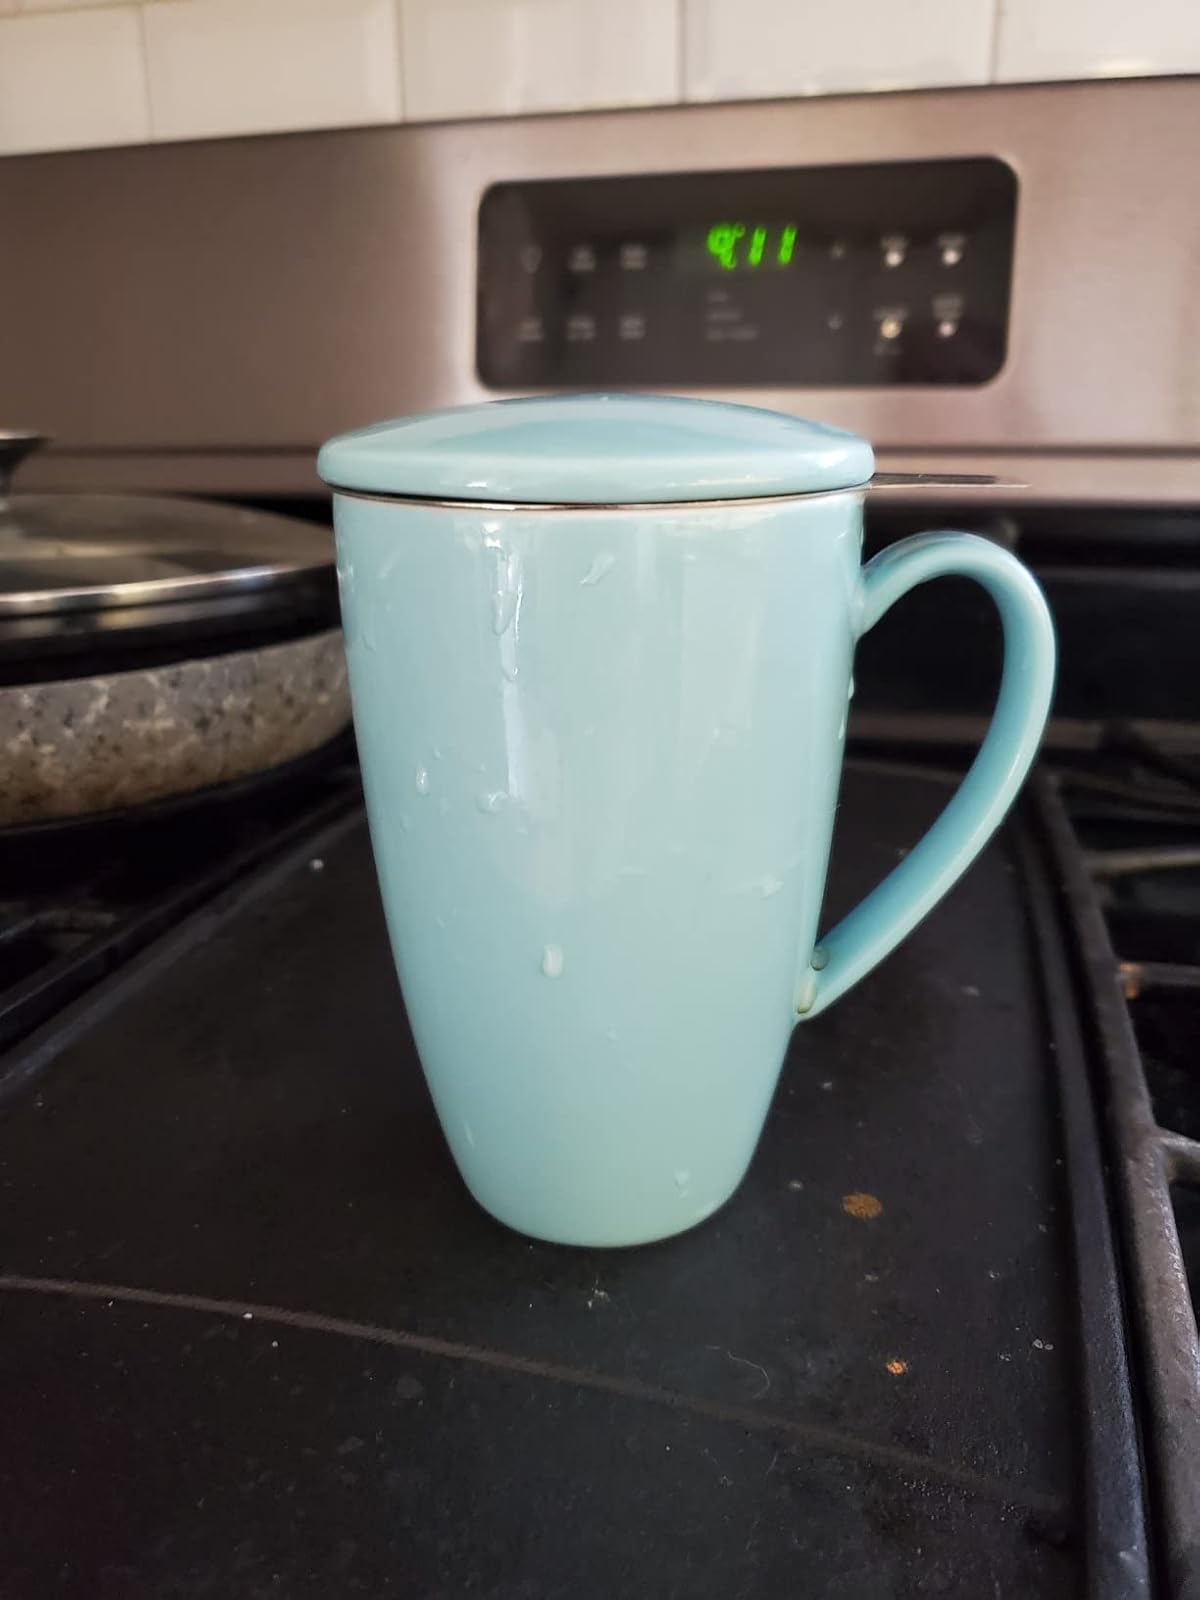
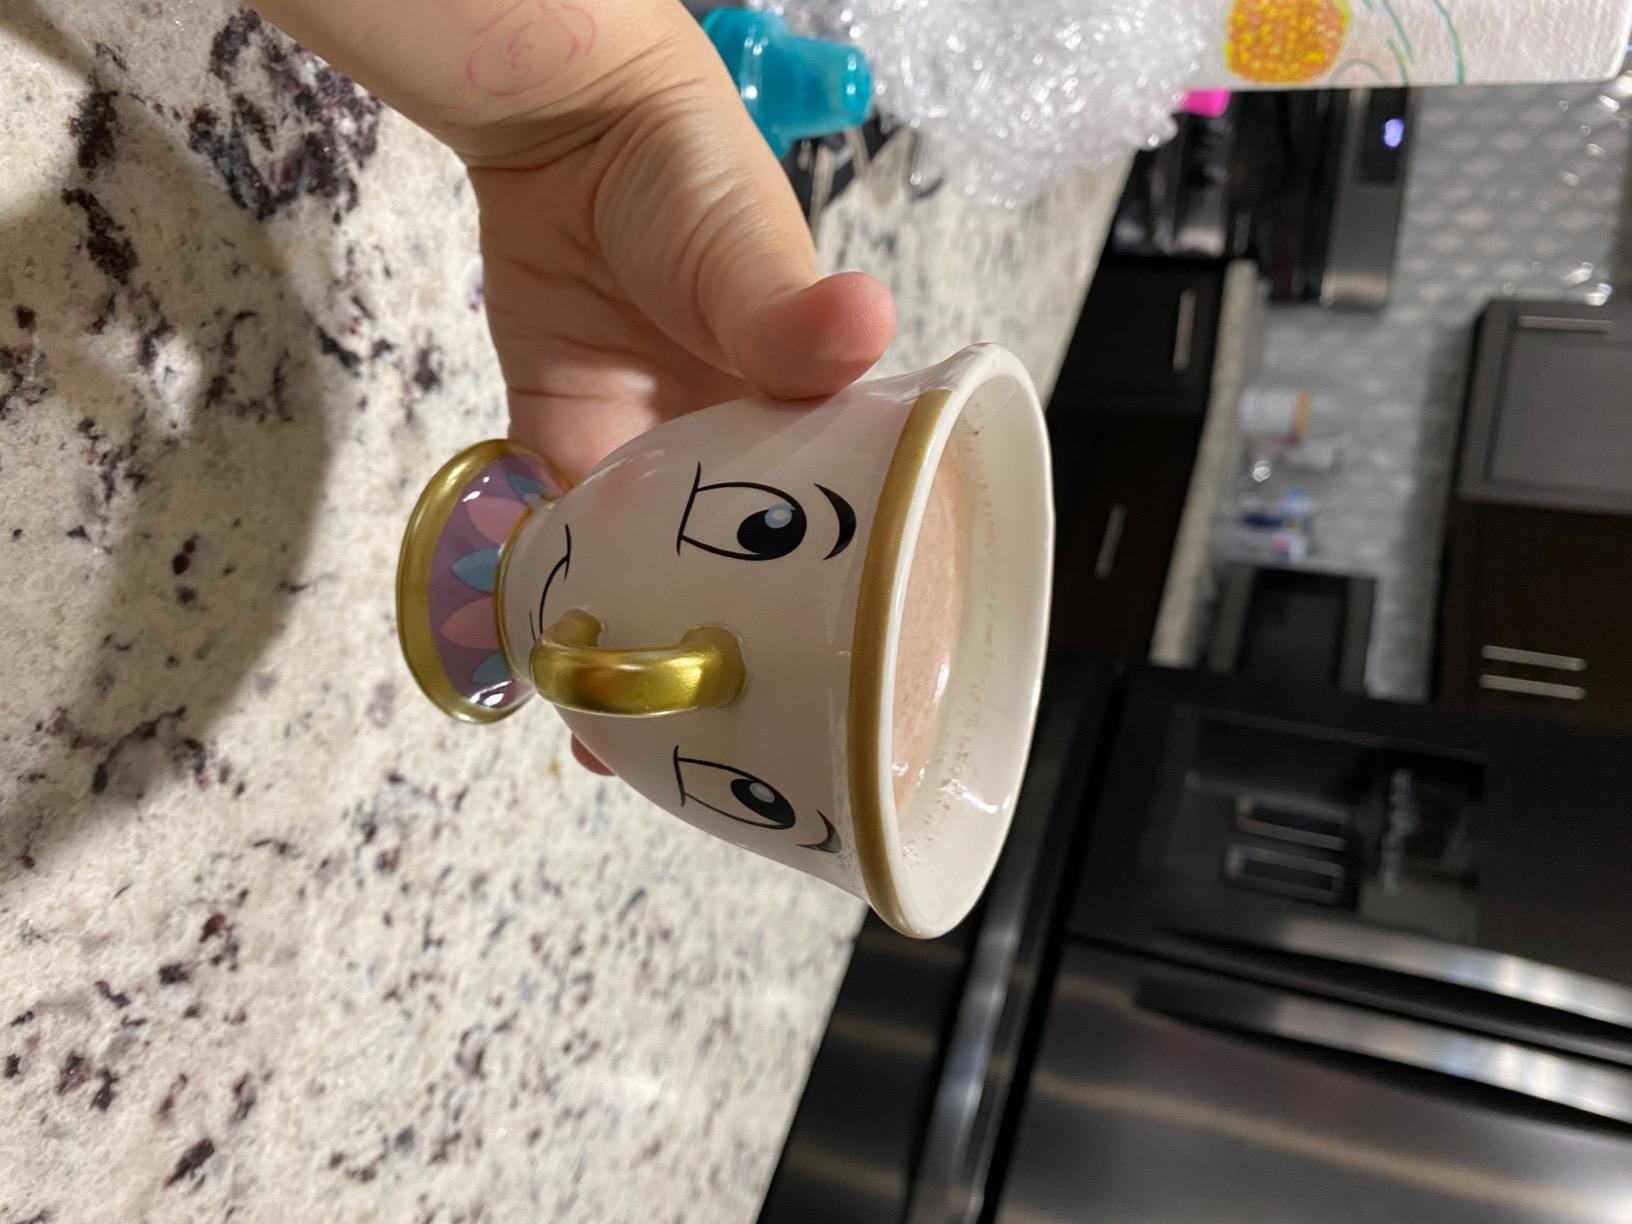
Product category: items_mug
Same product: no